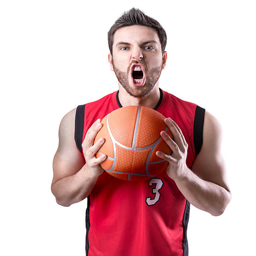
profession on a red uniform isolated on white background